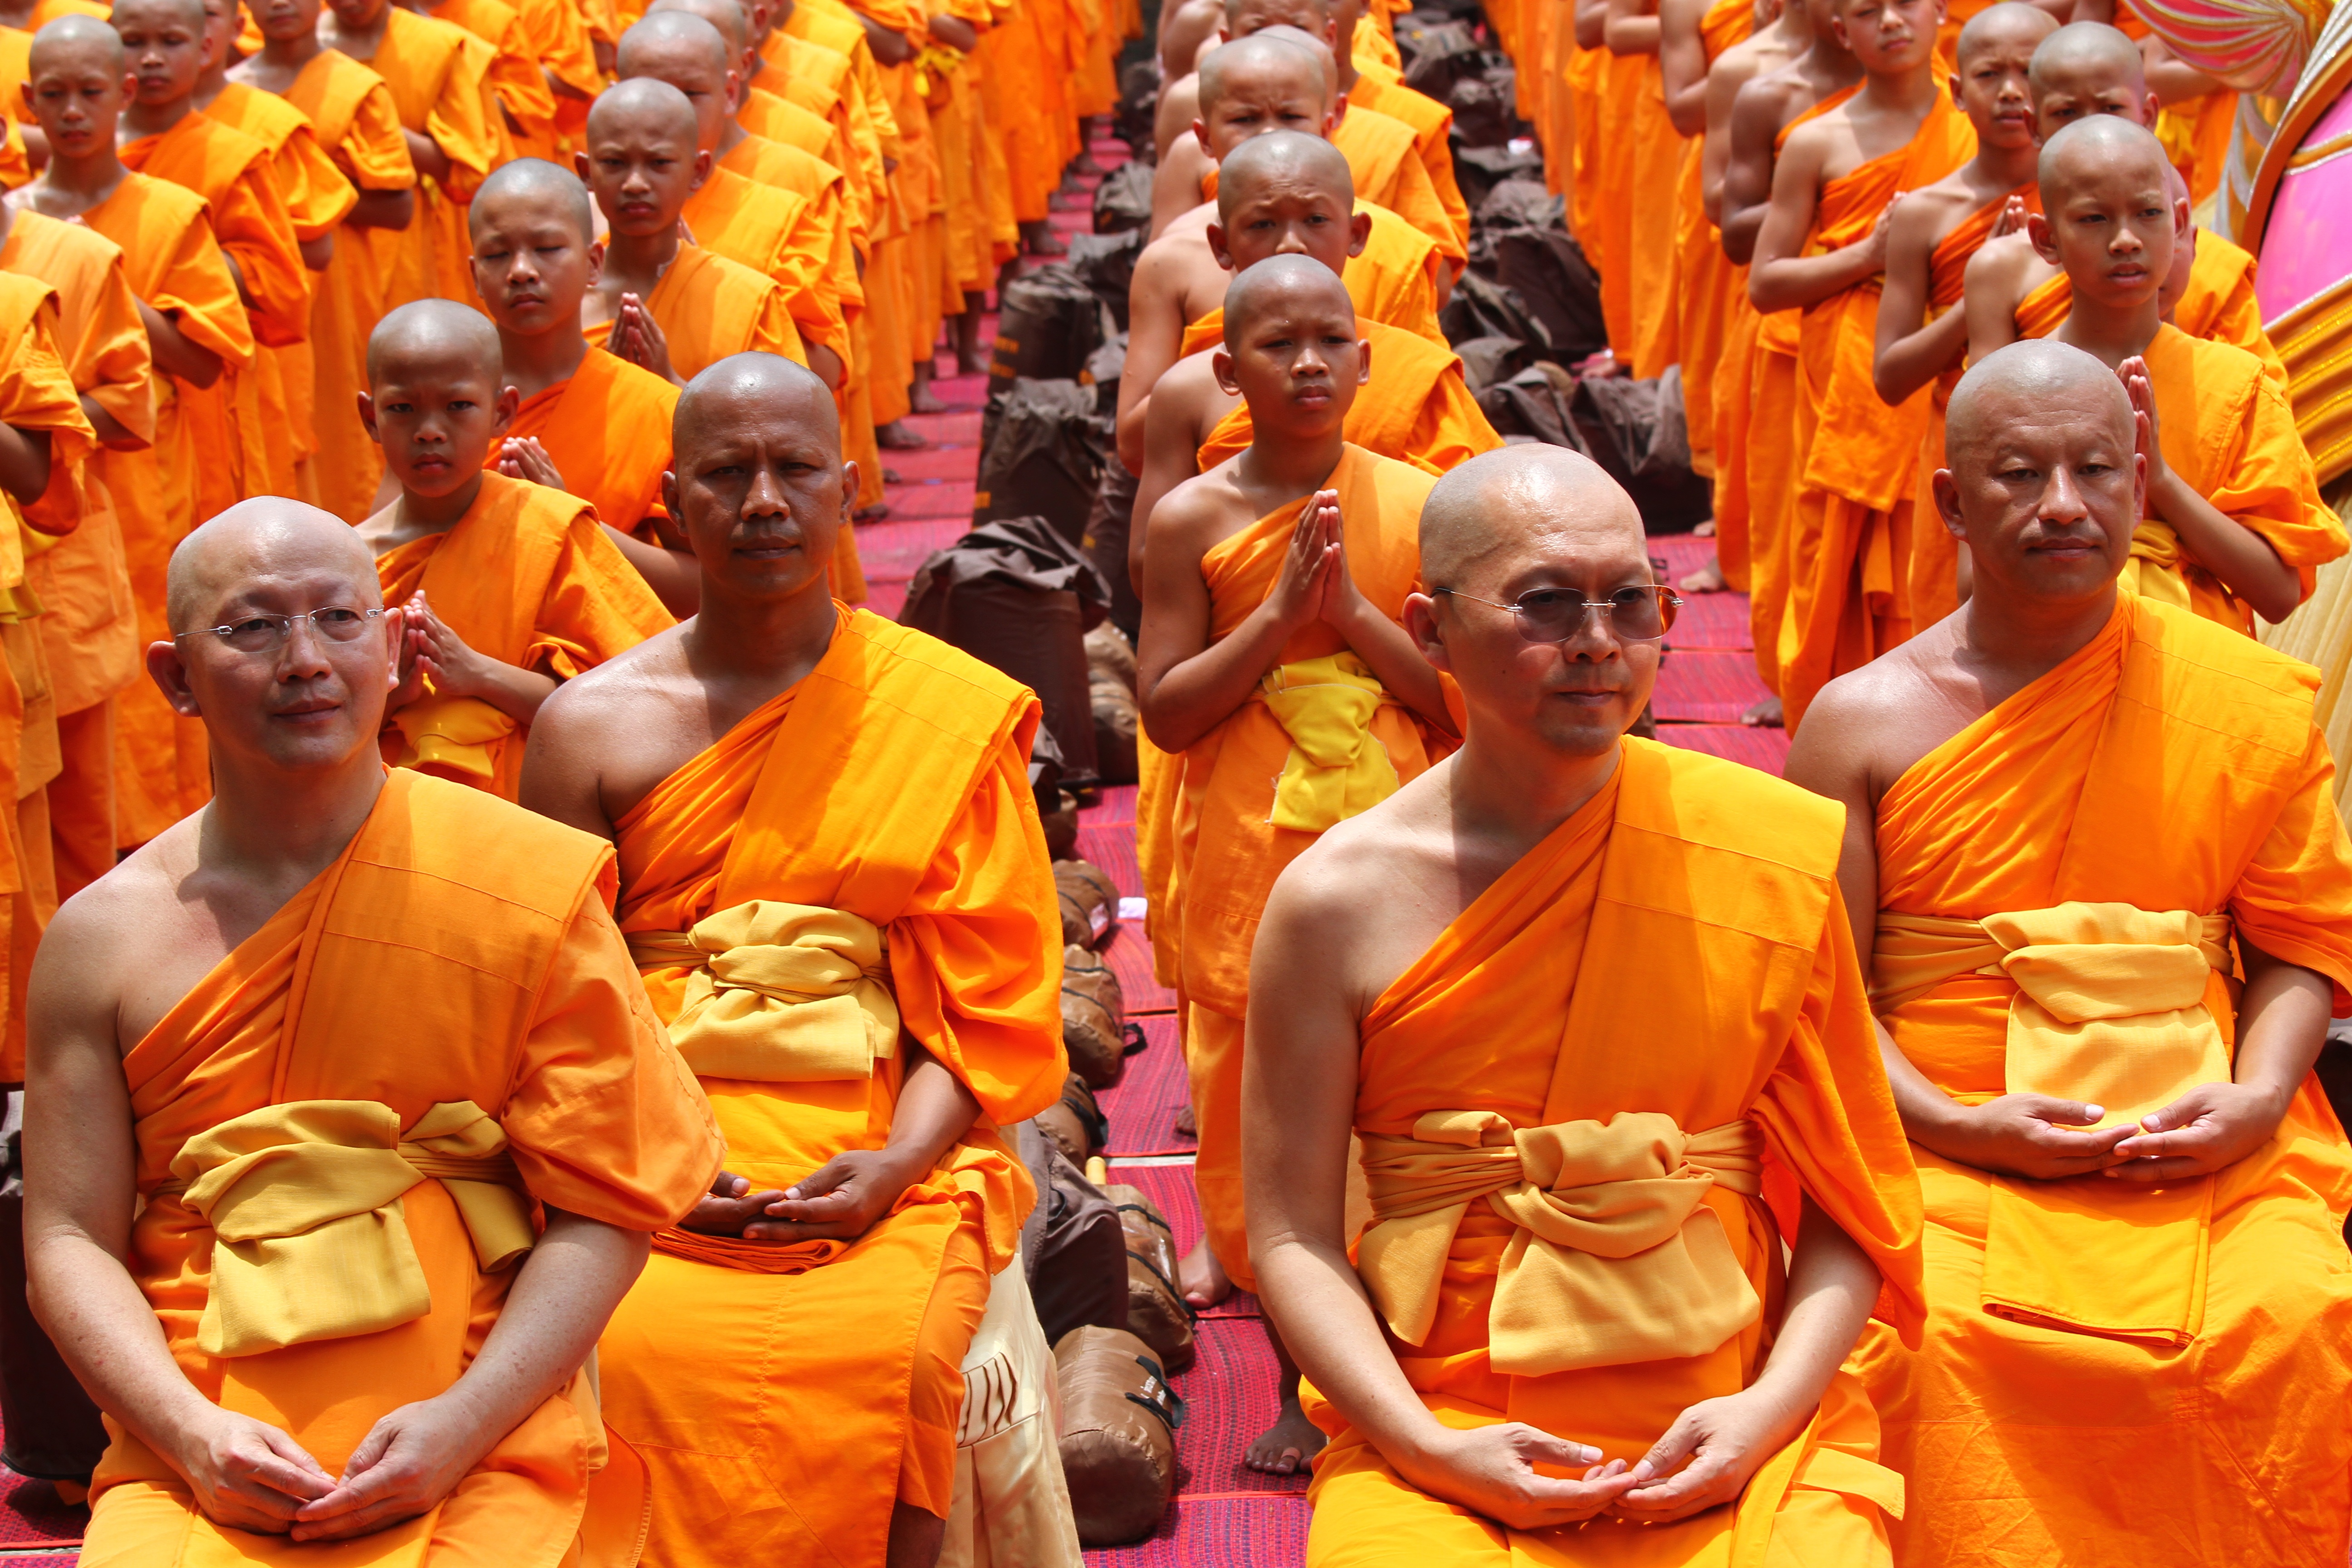
person, group, people, old, formation, orange, sitting, peace, monk, buddhism, asia, profession, zen, thailand, robe, bald, ceremony, gold, temple, lama, million, guru, tradition, elderly, thai, wat, buddhists, clergy, priesthood, dhammakaya pagoda, phra dhammakaya, more than, budhas